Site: brandenburg
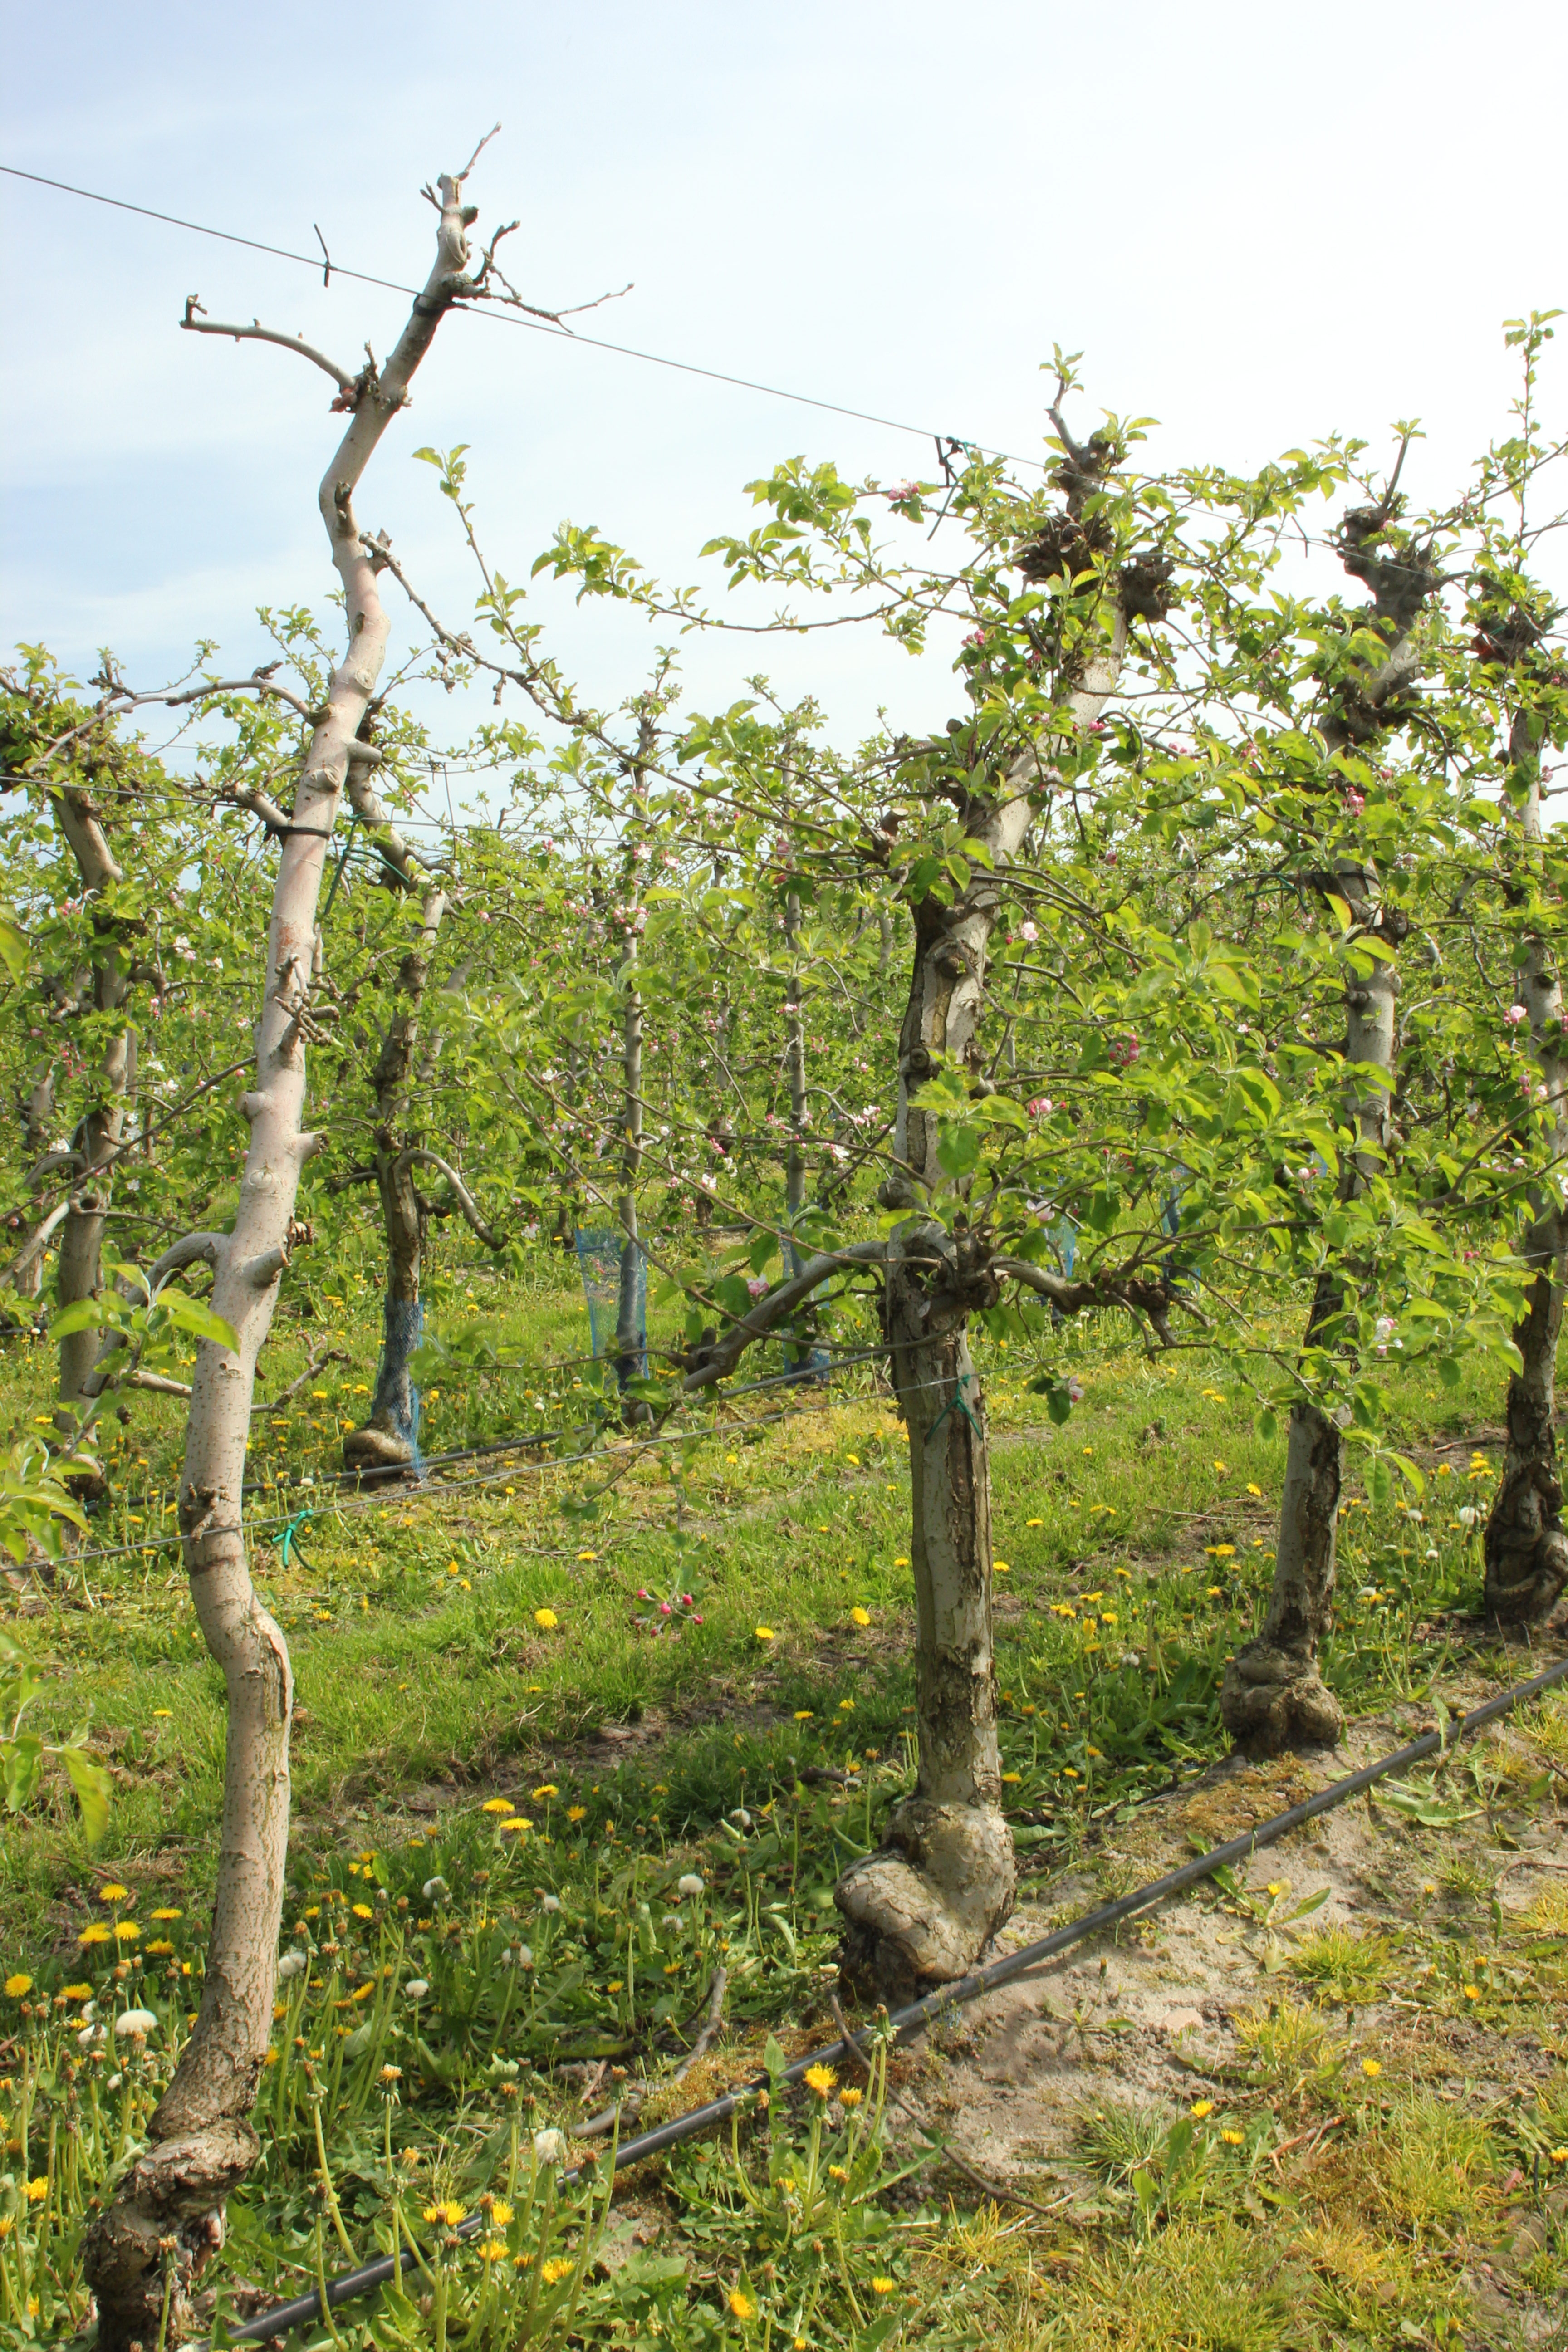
Growth stage (BBCH 60): Flowering